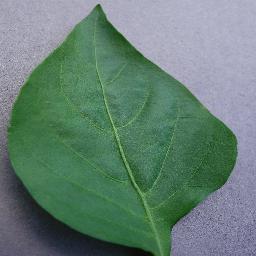
Label: Pepper,_bell___healthy